The Polis Institute

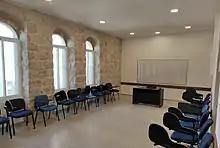
Classroom in Polis

In the Polis LSE approach, students are presented with a series of sentences that express "sequences of logically connected actions" and they eventually understand the meaning of the sentences "by performing and then reporting on" the actions referred to.